St Mary's Anglican Girls' School

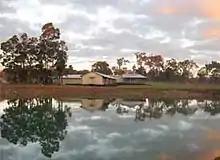
St Mary's at Metricup: The Lady Treatt Centre for Learning and Leadership

In 1999, the school built a performing arts venue, The Lady Wardle Performing Arts Centre, with an auditorium that seats 509 people. Later, an adjoining building, The Lady Treatt Centre for Music and Dance, was built. It contains a dance studio, as well as a number of music classrooms and individual music tuition rooms.